North Sea Boats

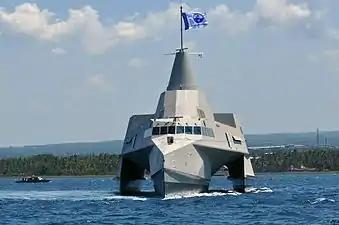
X3K trimaran

Saab and PT Lundin (North Sea Boats) revealed a mockup of a trimaran Unmanned Surface Vessel (USV) at Indo Defence 2014.